Sigmar Polke

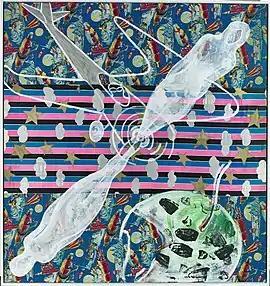
"Propellerfrau" (1969)

Polke's early work has often been characterised as European Pop art for its depiction of everyday subject matter—sausages, bread and potatoes—combined with images from the mass media. His "Rasterbilder" from that period are works that exploit the raster-dot technique of printing as a way as of subverting and bringing into question the apparent truth, validity and purpose of the media images that his paintings appropriate. He imitated the dotted effect of commercial newsprint by painstakingly painting each dot with the rubber at the end of a pencil. In works such as "Carl Andre in Delft" (1968), the Propellerfrau (1969) or, later, "Protective Custody" (1978) Polke used a canvas made of furnishing fabric, thus elevating it to the status of a visual motif. His creative output during this time of enormous social, cultural, and artistic changes in Germany and elsewhere, demonstrate most vividly his imagination, sardonic wit, and subversive approach in his drawings, watercolors, and gouaches produced during the 1960s and 1970s. Embedded in these images are incisive and parodic commentaries on consumer society, the postwar political scene in Germany, and classic artistic conventions.